List of United States Army units with colonial roots

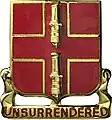
Distinctive Unit Insignia: 263rd ADA

Revolutionary War Campaigns: Charleston, Savannah, South Carolina 1779